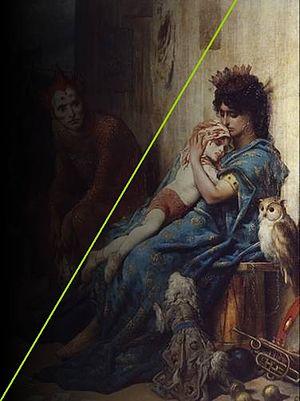
Gustave Doré, Les Saltimbanques. Huile sur toile. Dimensions
Les Saltimbanques est un tableau peint par Gustave Doré en 1874. Il représente une famille de saltimbanques frappée par la tragédie : un enfant mortellement blessé à la tête est tenu dans les bras de sa mère, à la suite d'un accident lors d'un numéro de funambule. Son père, assis et légèrement en retrait, assiste à la scène avec une profonde désolation.